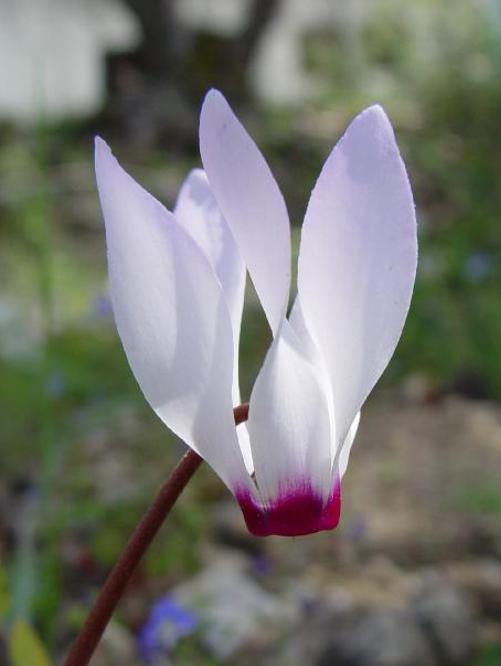
Label: cyclamen